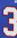
Number: 3